National Party (Poland)

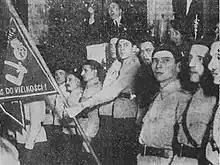
Meeting of the party in Poznań

With Dmowski's backing, in October 1937 the 36-year-old Kazimierz Kowalski became head of the SN's General Board. This marked a generational change. Until June, the ZG was headed by 70-year-old Joachim Bartoszewicz, Dmowski's associate in the Polish National Committee, a senator, and author of many program studies, such as "Polish policy issues" (1929). Between June and October 1937, Tadeusz Bielecki, a peer of Kowalski's and at the same time his rival, temporarily served as chairman. Kowalski had previously headed the Łódz District Board of the SN, and had appeared as an attorney in many political trials. He was said to have won Łódz for Dmowski in 1934. Poles made up only 58% of the city's population, which meant that the vast majority of them voted for either the SN or the Christian Democrats, then allied with it. Kowalski was supposed to become the city's deputy mayor, but this was prevented by Sanation, which established a board of trustees, and Kowalski was jailed for seven months on the pretext of disrupting the May 3 holiday. Soon the city council was also dissolved. As Giertych wrote, nevertheless, efforts were made to initiate a policy whose determinants were the Polonization of offices, commerce, intermediation (concessions), and thus the reduction of the role of Jews (who constituted 35% of Łódz's population), as well as the abandonment of statism resulting in the waste of money, the reduction of taxes and far-reaching savings, and the promotion of small property at the expense of large ones. Presumably, this course the SN would try to continue in a situation of coming to power at the central level.